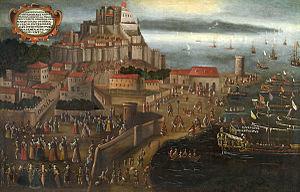
L'expulsion des Morisques d'Espagne est une expulsion promulguée par le roi Philippe III d'Espagne le 22 septembre 1609 qui signifie l'abandon des territoires espagnols par les Morisques, descendants des populations musulmanes converties au christianisme par le décret des rois catholiques du 14 février 1502. Bien que la rébellion des morisques de Grenade quelques décennies avant soit à l'origine de la décision, elle affecte particulièrement le royaume de Valence qui perd à cette occasion une grande partie de ses habitants.